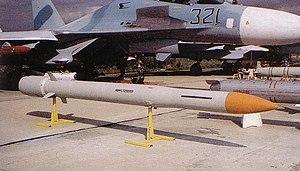
Le Novator KS-172 AAM-L, parfois appelé R-172, est un missile air-air russe ayant une portée de plus de 400 km, ce qui en fait le missile air-air à la plus grande portée jamais conçu. Il est destiné aux chasseurs Sukhoï Su-27 et ses dérivés. Son développement remonte aux années 1990. En 2004, l'Inde passe un accord avec la Russie pour une production locale en vue d'équiper les chasseurs Su-30MKI.